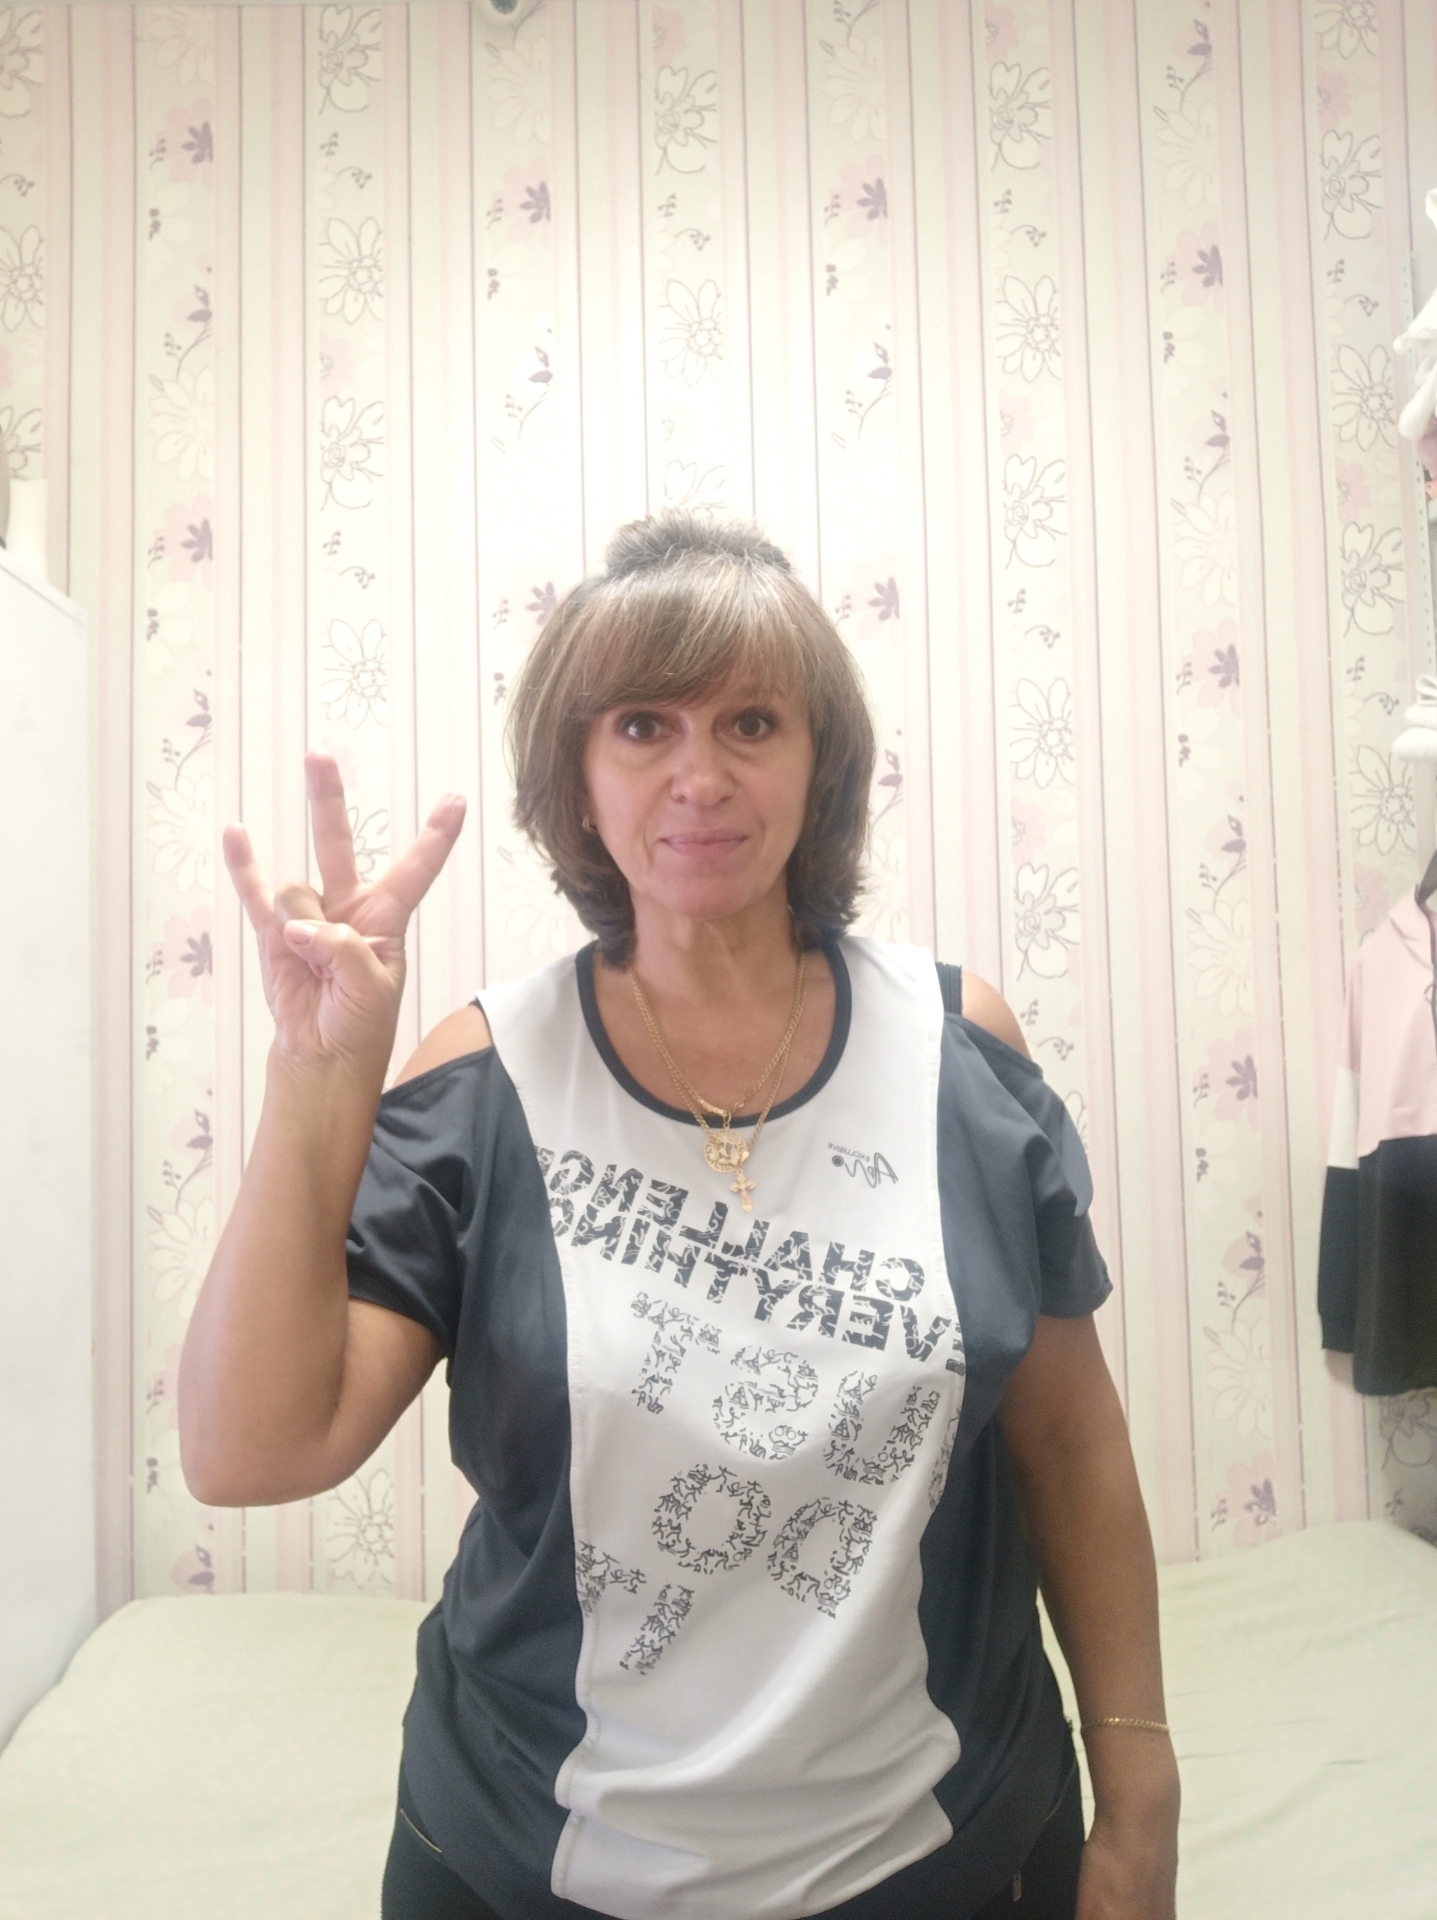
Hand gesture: three3